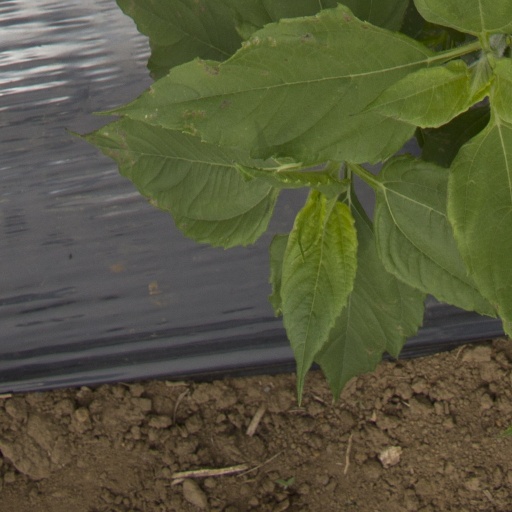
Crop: Jerusalem artichoke